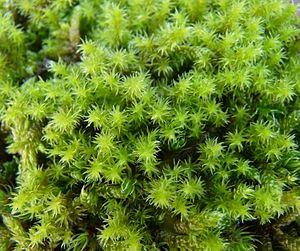
Bryophyte rhacomitrium canescen
Les kokedama, des « sphères de mousse » sur lesquelles s'épanouissent une plante, sont apparus au Japon au début des années 1990.